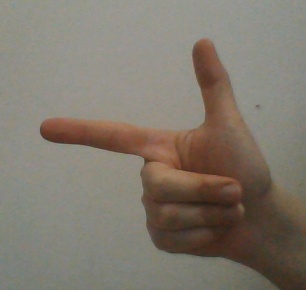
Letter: yaa